Beaufort Castle, Luxembourg

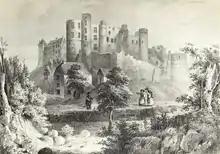
Nicolas Liez: drawing (1834)

It was probably in the 11th century that the castle began as a small square-shaped fortress on a large rock protected by a moat and a second wall above the valley. A reference from 1192 indicates that Wauthier de Wiltz et Beaufort was its first lord. During the first half of the 12th century, a keep was added and the gate was moved and enlarged. In 1348, the property came into the hands of the House of Orley after Adelaide of Beaufort married William of Orley. The Lords of Orley made significant extensions overlooking the valley. In 1477, Maximilian of Austria transferred the castle to Johann Bayer von Boppard after Johann von Orley-Beaufort committed a breach in trust. In 1539, Bernard von Velbrück became Lord of Beaufort through marriage and added the large Renaissance wing with cross-framed windows on top of the medieval walls.